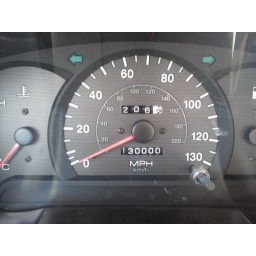
Just rolled over 130,000 miles on my green car today!